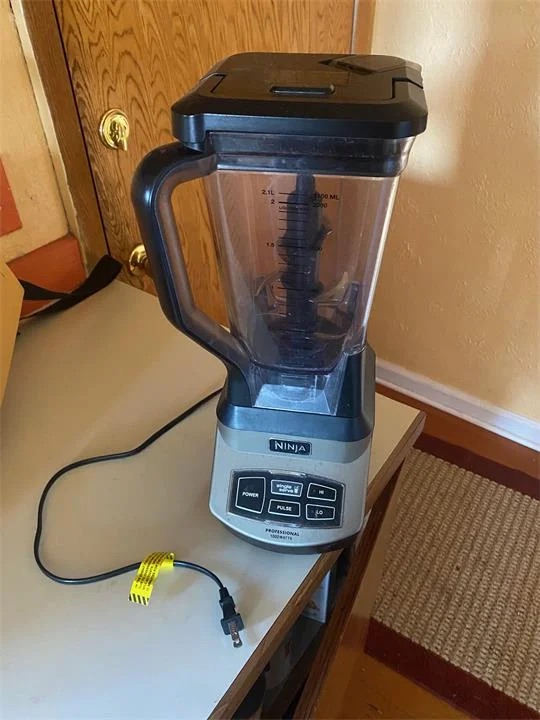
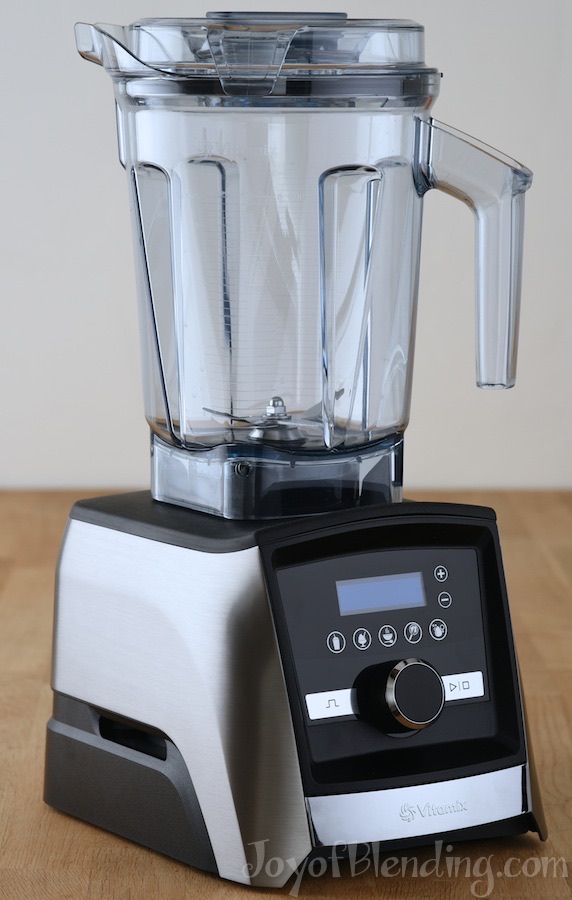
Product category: items_blender
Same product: no